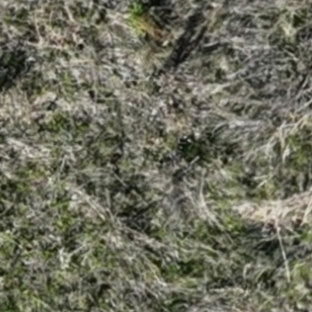
Month: october